Bösendorfer

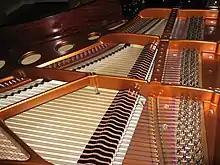
The removable capo d'astro bar is located across the upper two (treble) sections of the cast-iron plate

Bösendorfer makes eight models of grand piano from 155 cm to 290 cm in length (5'1" to 9'6") and two vertical pianos,120 cm and 130 cm in height (47" and 51"). The Imperial Grand is one of the world's largest pianos.